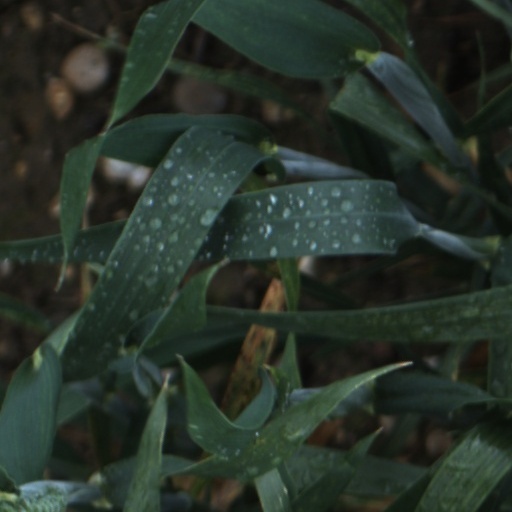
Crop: wheat